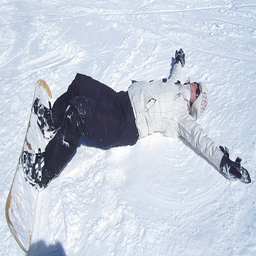
A young person laying in the snow while riding a snowboard.
A person laying in the snow with a snowboard.
A snowboarder is in mid air over the snow.
a person laying on their back while wearing a snow board
A snowboarder is making a snow angel in the snow.